Book of Soyga

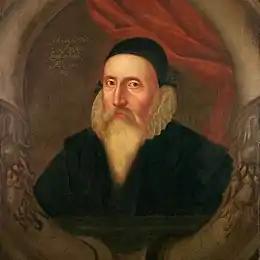
Portrait of John Dee in the Ashmolean Museum, Oxford

The Book of Soyga, also titled Aldaraia, is a 16th-century Latin treatise on magic, one copy of which was owned by the Elizabethan scholar John Dee. After Dee's death, the book was thought lost until 1994, when two manuscripts were located in the British Library (Sloane MS 8) and the Bodleian Library (Bodley MS. 908), under the title "Aldaraia sive Soyga vocor." The Sloane MS 8 version is also described as "Tractatus Astrologico Magicus", though both versions differ only slightly.